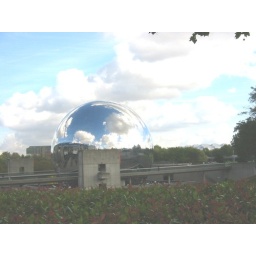
Geode, giant 3 story mirror ball set by the science museum. Holds a 360 degree theatre